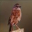
Label: bird